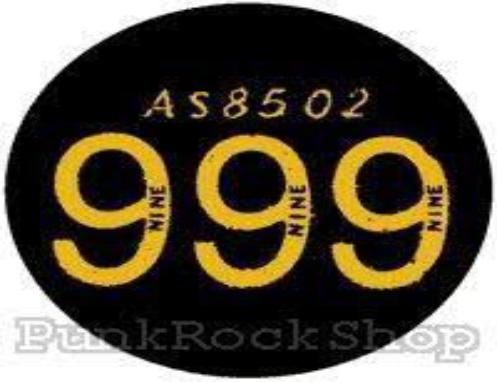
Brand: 999
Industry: Medical